Promontory forts of Cornwall

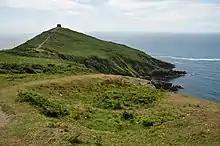
Rame Head

Rame Head is a promontory fort defined by steep cliffs on three sides and at the northeast, a narrow neck of land connects it to the mainland. Here it is protected by a deep outer ditch with an earth and stone rampart and a central entrance. The rampart has been built over by 20th century concrete defensive structures, now demolished. Some flints have been found inside. At the top of rising ground at the centre of the fort is a small medieval chapel.